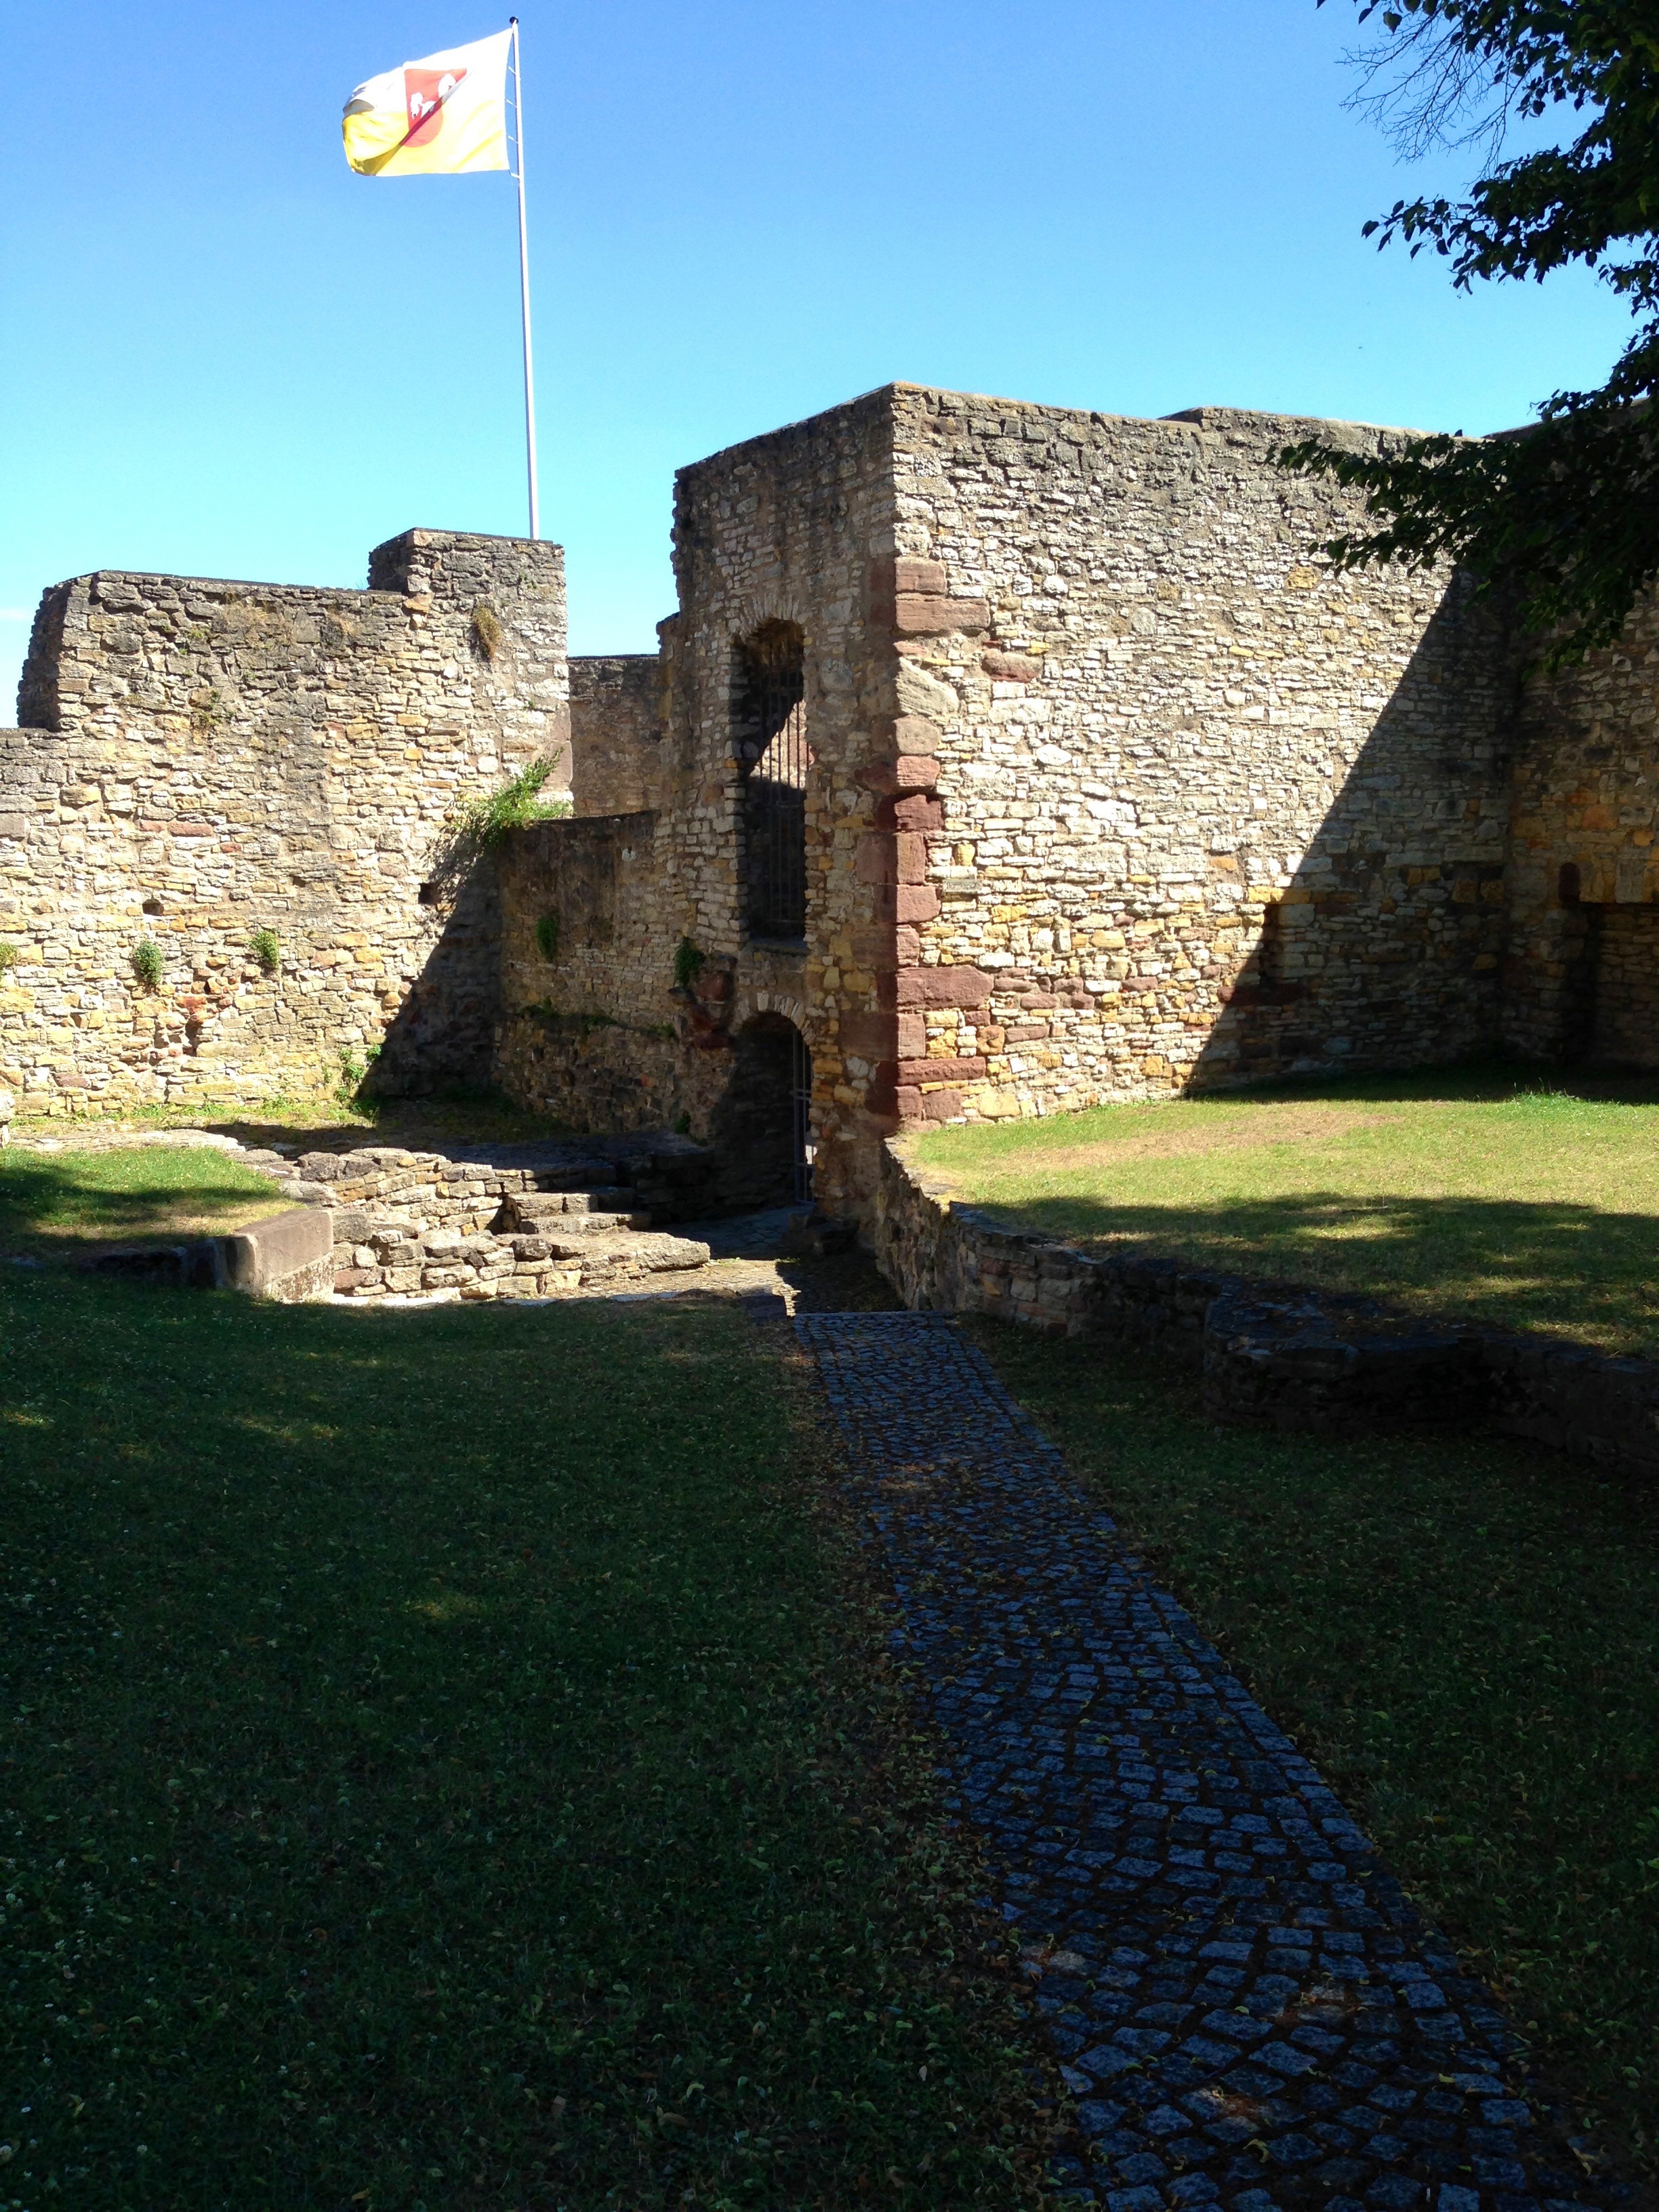
rock, mountain, architecture, sky, house, building, chateau, wall, village, tower, castle, fortification, ruin, terrain, stones, ruins, monastery, germany, estate, middle ages, sublime, rural area, old castle, knight's castle, stone window, bulwark